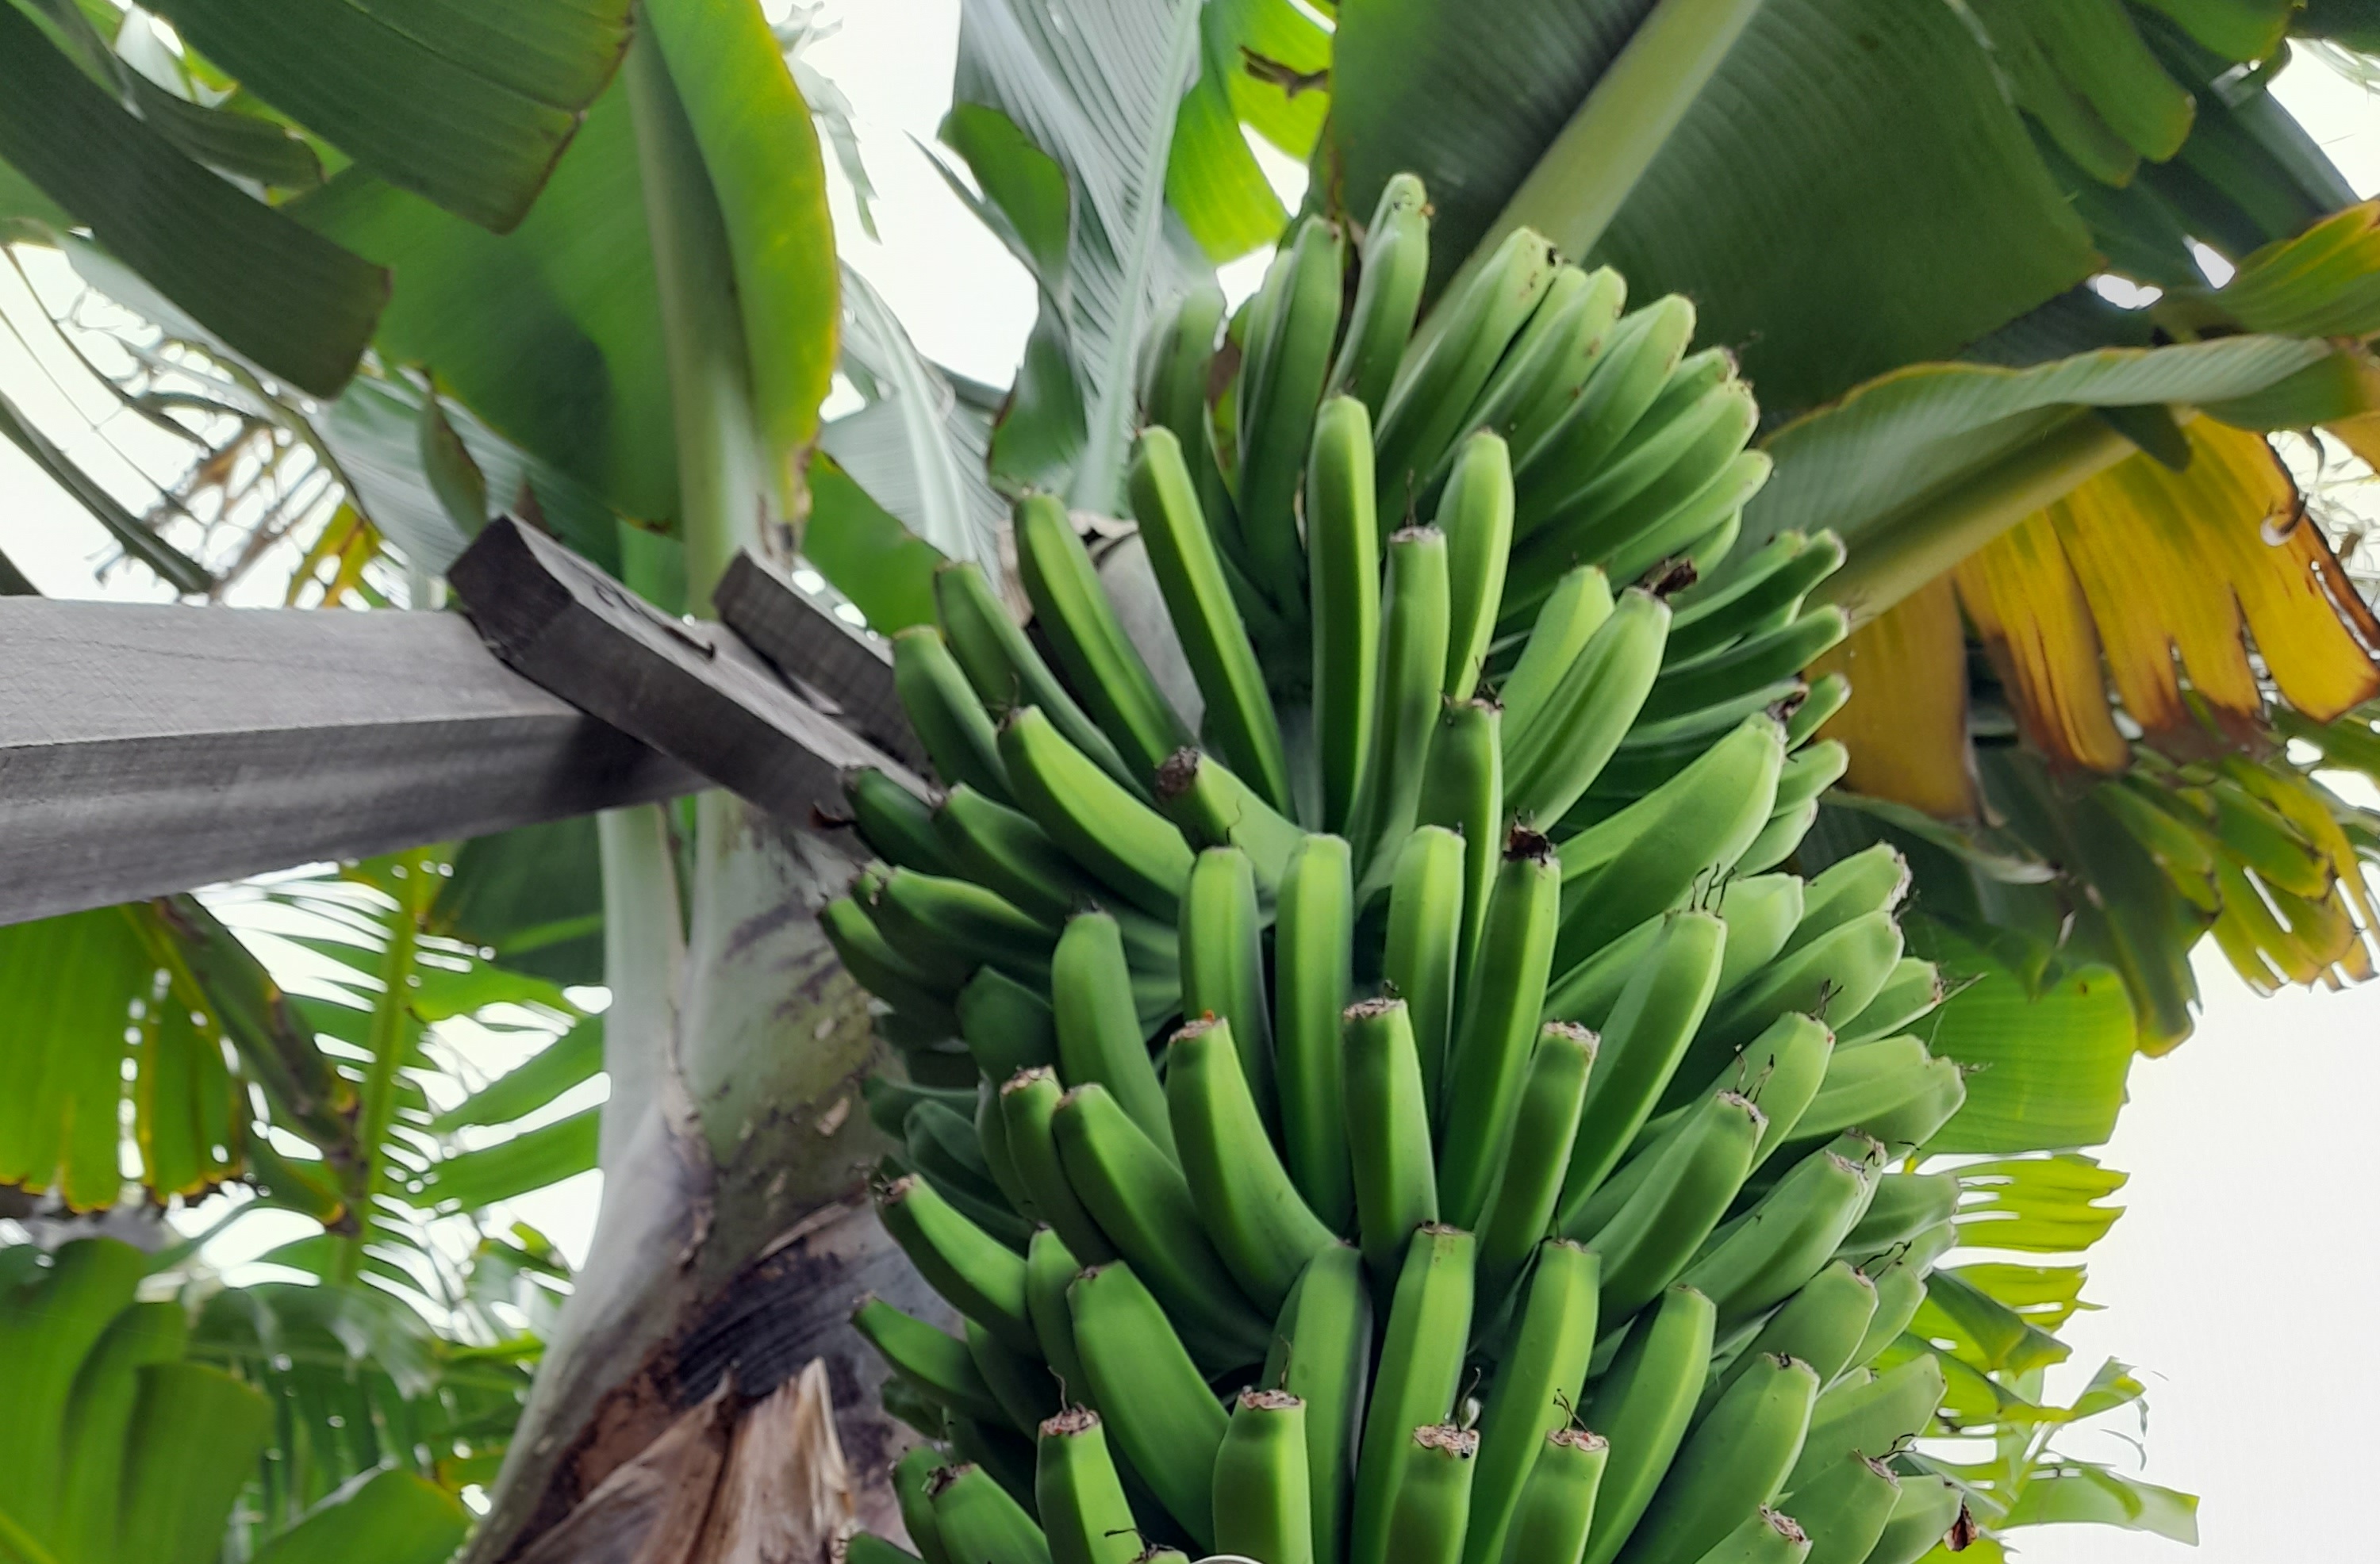
Label: Keep